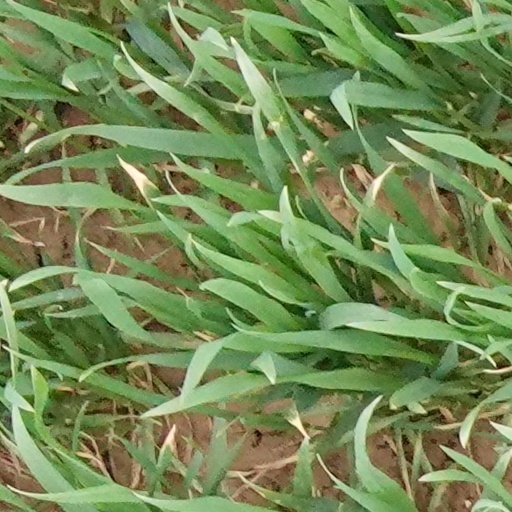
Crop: wheat